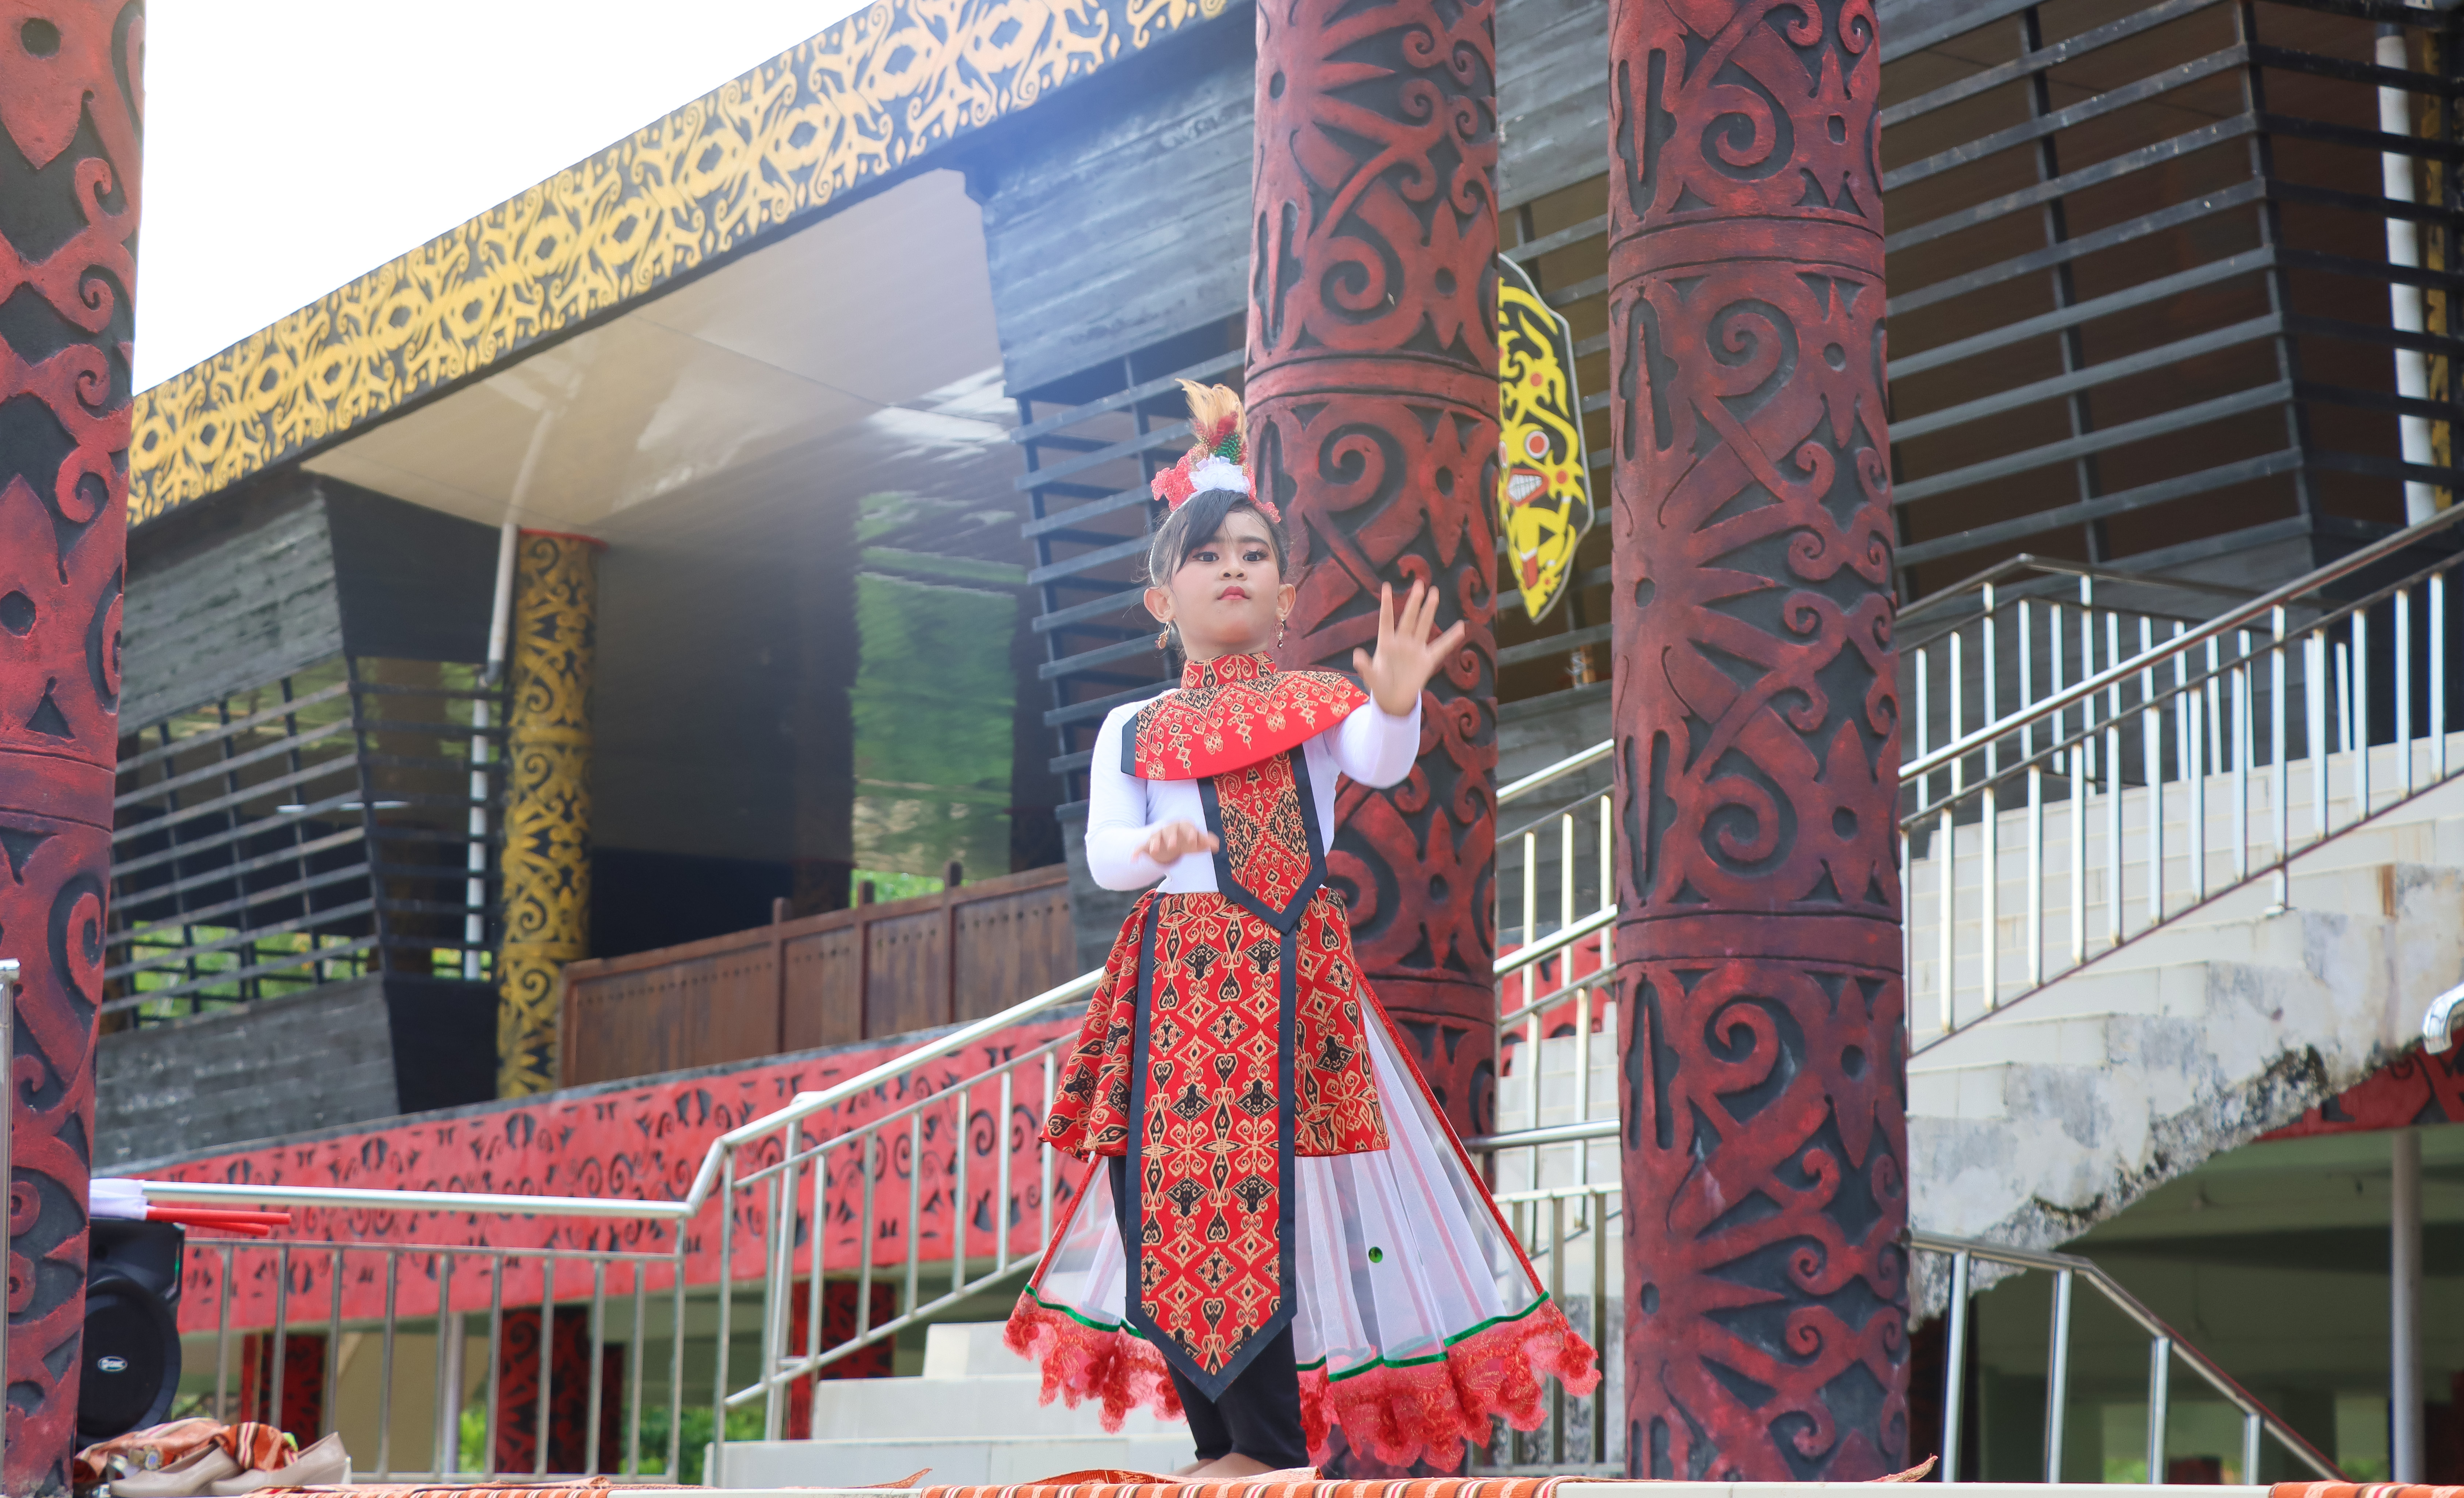
kids, beauty, street, photography, lighting, leisure, art, tree, entertainment, event, facade, magenta, fashion design, performing arts, advertising, pattern, fun, city, public event, visual arts, banner, stage, signage, performance, mural, tourism, performance art, costume